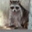
Label: raccoon